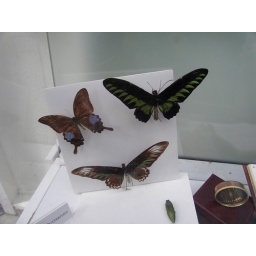
Researching some flowers and plants in golden gate park at the conservatory of flowers.